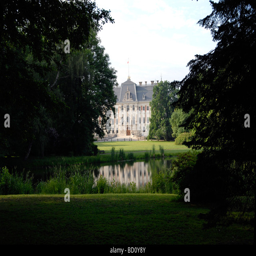
the castle with gardens modeled